Richard L. and Verda M. Alleman Farm Historic District

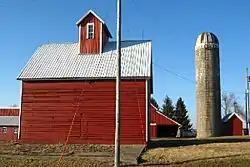

The Richard L. and Verda M. Alleman Farm Historic District is a nationally recognized historic district located southeast of Slater in rural Polk County, Iowa, United States. It was listed on the National Register of Historic Places in 2013. At the time of its nomination the district consisted of 18 resources, including nine contributing buildings, one contributing site, one contributing structure, one contributing object, three non-contributing buildings, and three non-contributing structures.